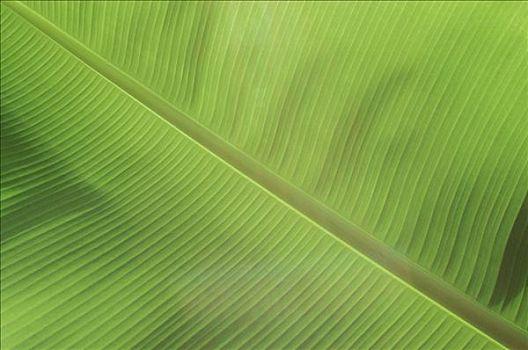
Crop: unknown
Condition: banana